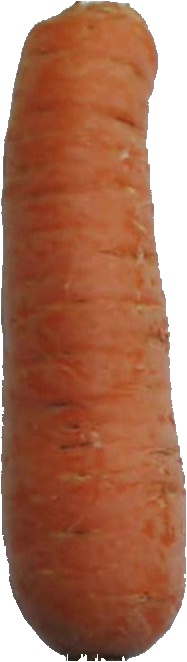
Label: carrot_1